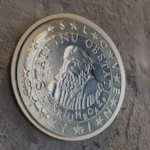
Coin value: 1euro
Country: sl
Edition: standard